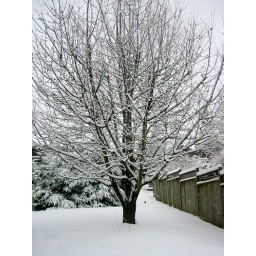
And we're going to get a white Christmas too. This is the tree in our side yard.